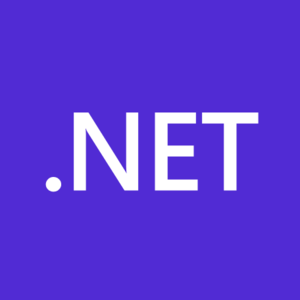
Le .NET Framework est un cadriciel pouvant être utilisé par un système d'exploitation Microsoft Windows et Microsoft Windows Mobile depuis la version 5. Une version légère et limitée fournie avec un moteur d'exécution fonctionnant à l'intérieur d'un navigateur ou d'un périphérique mobile est disponible sous le nom de Silverlight. La version 3.0 du framework est intégrée à Windows Vista et à la plupart des versions de Windows Server 2008 ou téléchargeable depuis le site de l'éditeur Microsoft. La version 4.5.1 du framework est intégrée à Windows 8. La version 4.6 est intégrée à Windows 10.